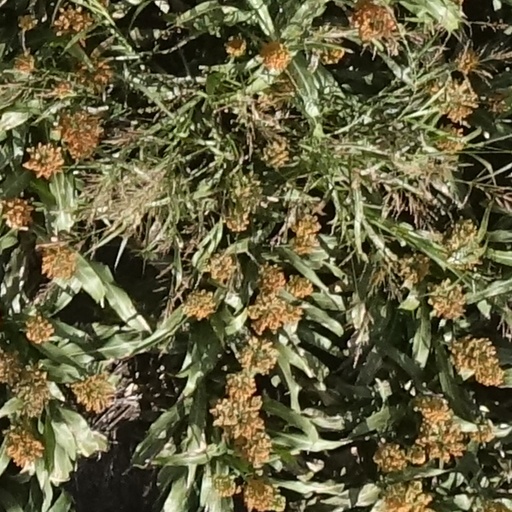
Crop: sorghum